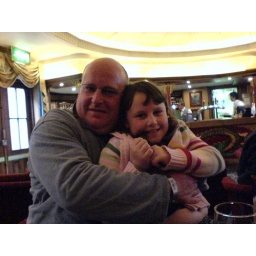
cuddles in the dragon bar at the alton towers hotel